SS Great Northern

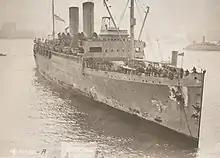
USS "Great Northern" as an armed transport returning U.S. troops in 1919

The entry of the United States into World War I brought the end of the ship's commercial service with wartime service as a fast troop transport.